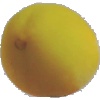
Label: Peach 2